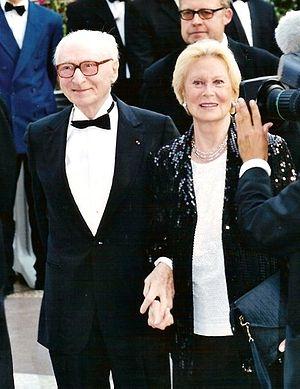
Gérard Oury et Michèle Morgan
Simone Roussel, dite Michèle Morgan, est une actrice française née le 29 février 1920 à Neuilly-sur-Seine et morte le 20 décembre 2016 dans la même ville.
Max-Gérard Houry Tannenbaum, dit Gérard Oury, né le 29 avril 1919 à Paris et mort le 19 juillet 2006 à Saint-Tropez, est un réalisateur, scénariste et acteur français. Il a réalisé dix-sept longs-métrages.